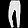
Label: Trouser